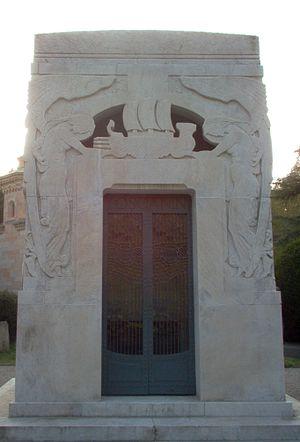
Arturo Toscanini, né à Parme le 25 mars 1867 et mort dans le Bronx à New York le 16 janvier 1957, est un chef d'orchestre italien.